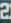
Number: 2